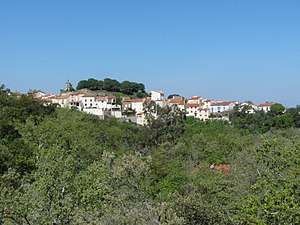
Montesquieu-des-Albères
Montesquieu-des-Albères er en by og kommune i departementet Pyrénées-Orientales i Sydfrankrig. Montesquieu ligger i det gamle landskab Roussillon, som er den franske del af Catalonien.